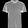
Label: T - shirt / top